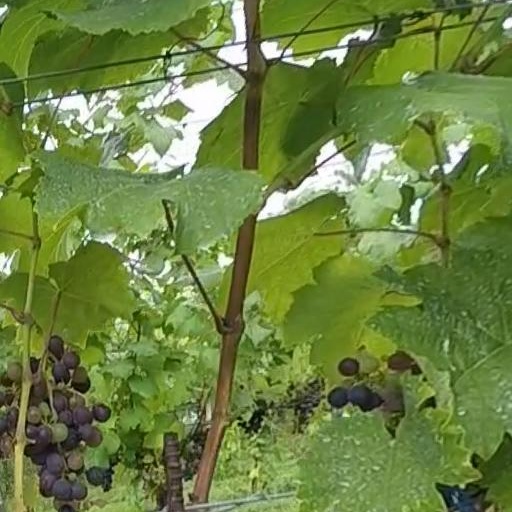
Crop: grape